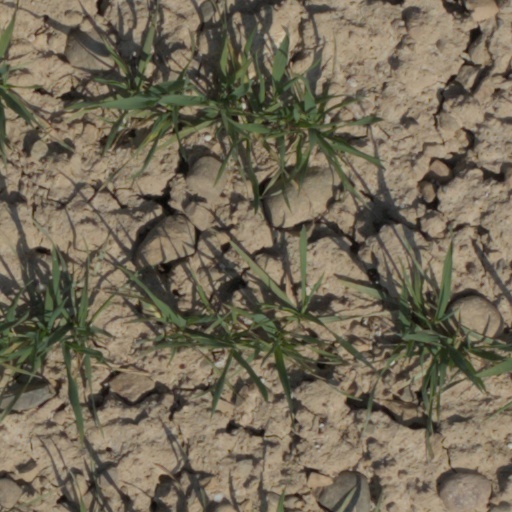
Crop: wheat